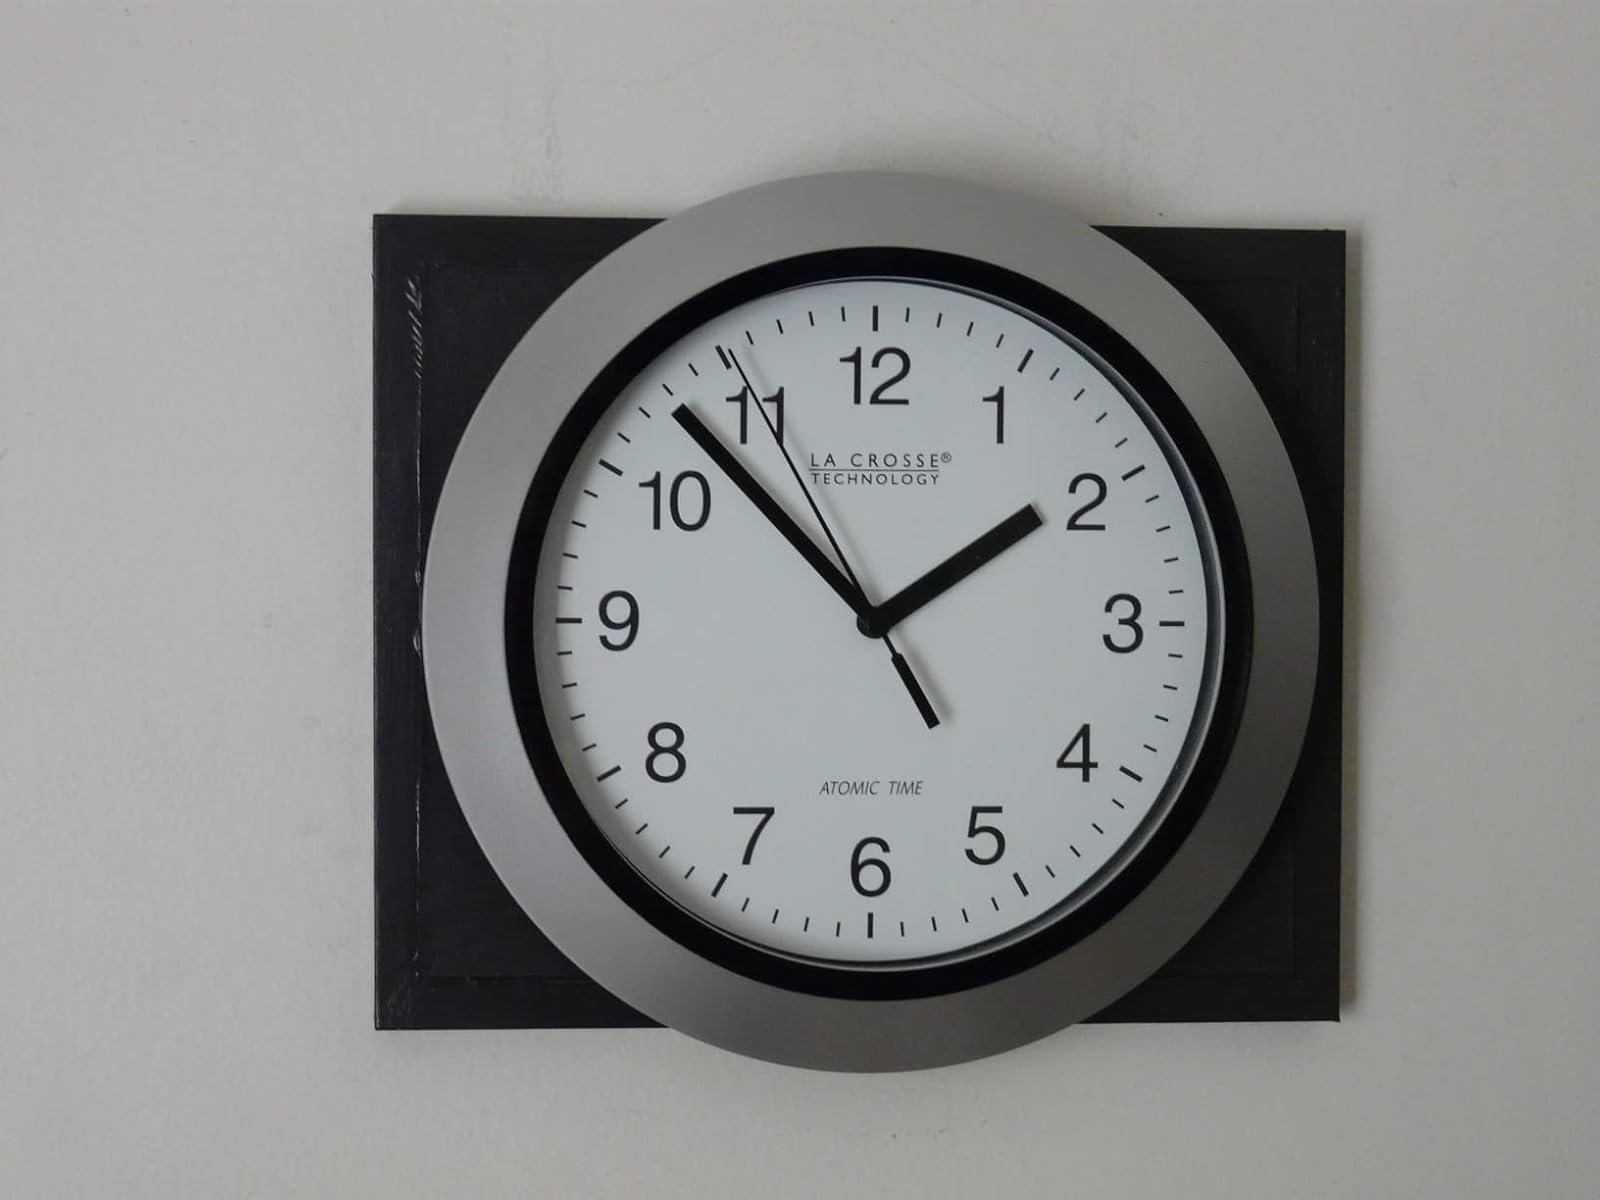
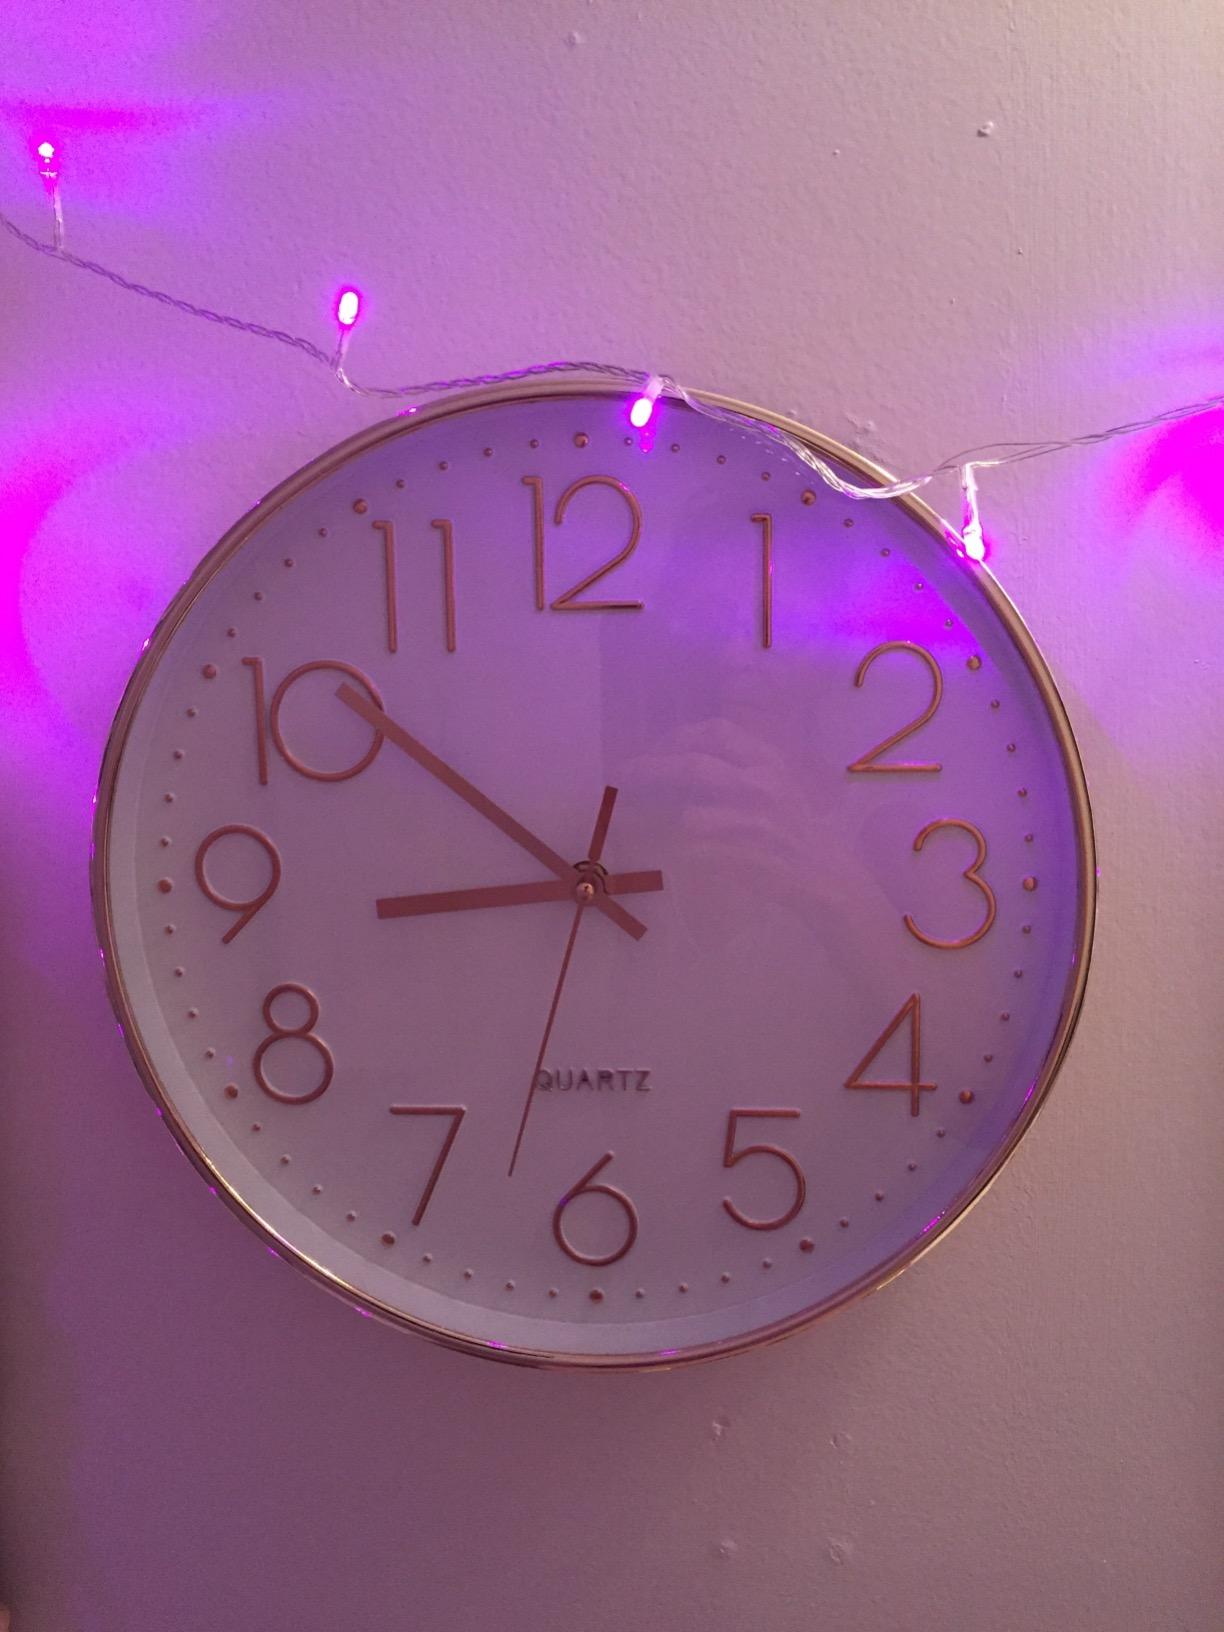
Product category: clock
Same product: no